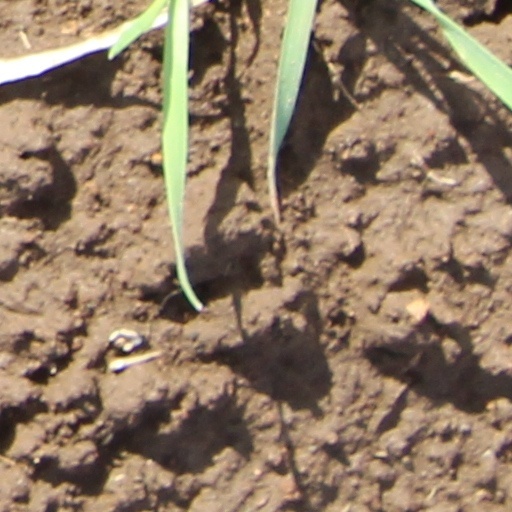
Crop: wheat